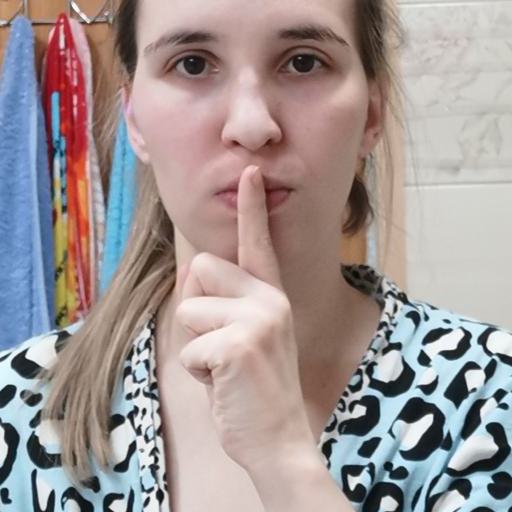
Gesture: mute